Lawrence Brignolia

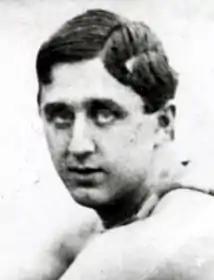
Brignolia circa 1900

Lawrence Joseph Brignolia, sometimes Brignoli, (15 April 1876 – 13 February 1958) was an American long-distance runner and sculler of Italian descent. He won the third running of the Boston Marathon, in 1899. A blacksmith, he remains the heaviest person ever to claim victory in the event. He was the only runner to finish each of the first three Boston Marathons, and one of two runners (the other being Dick Grant) who participated in each of the first four.